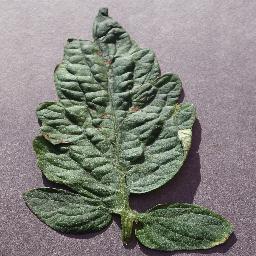
Label: Tomato___Target_Spot